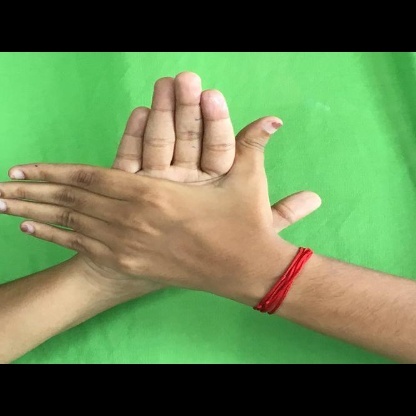
Mudra: Chakra